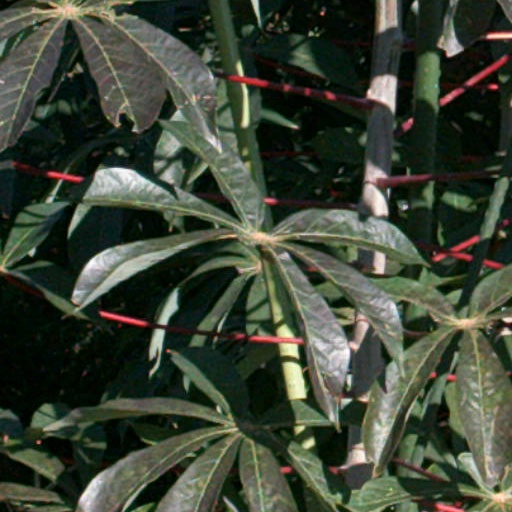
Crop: cassava